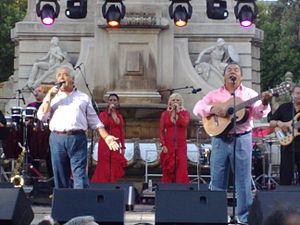
Los del Rio
Los del Rio er en spansk musikduo bestående af Antonio Romero Monge og Rafael Ruiz Perdigones. Gruppen blev dannet i 1962 og er mest kendt for sangen Macarena der udkom i 1993.